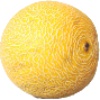
Label: Cantaloupe 1